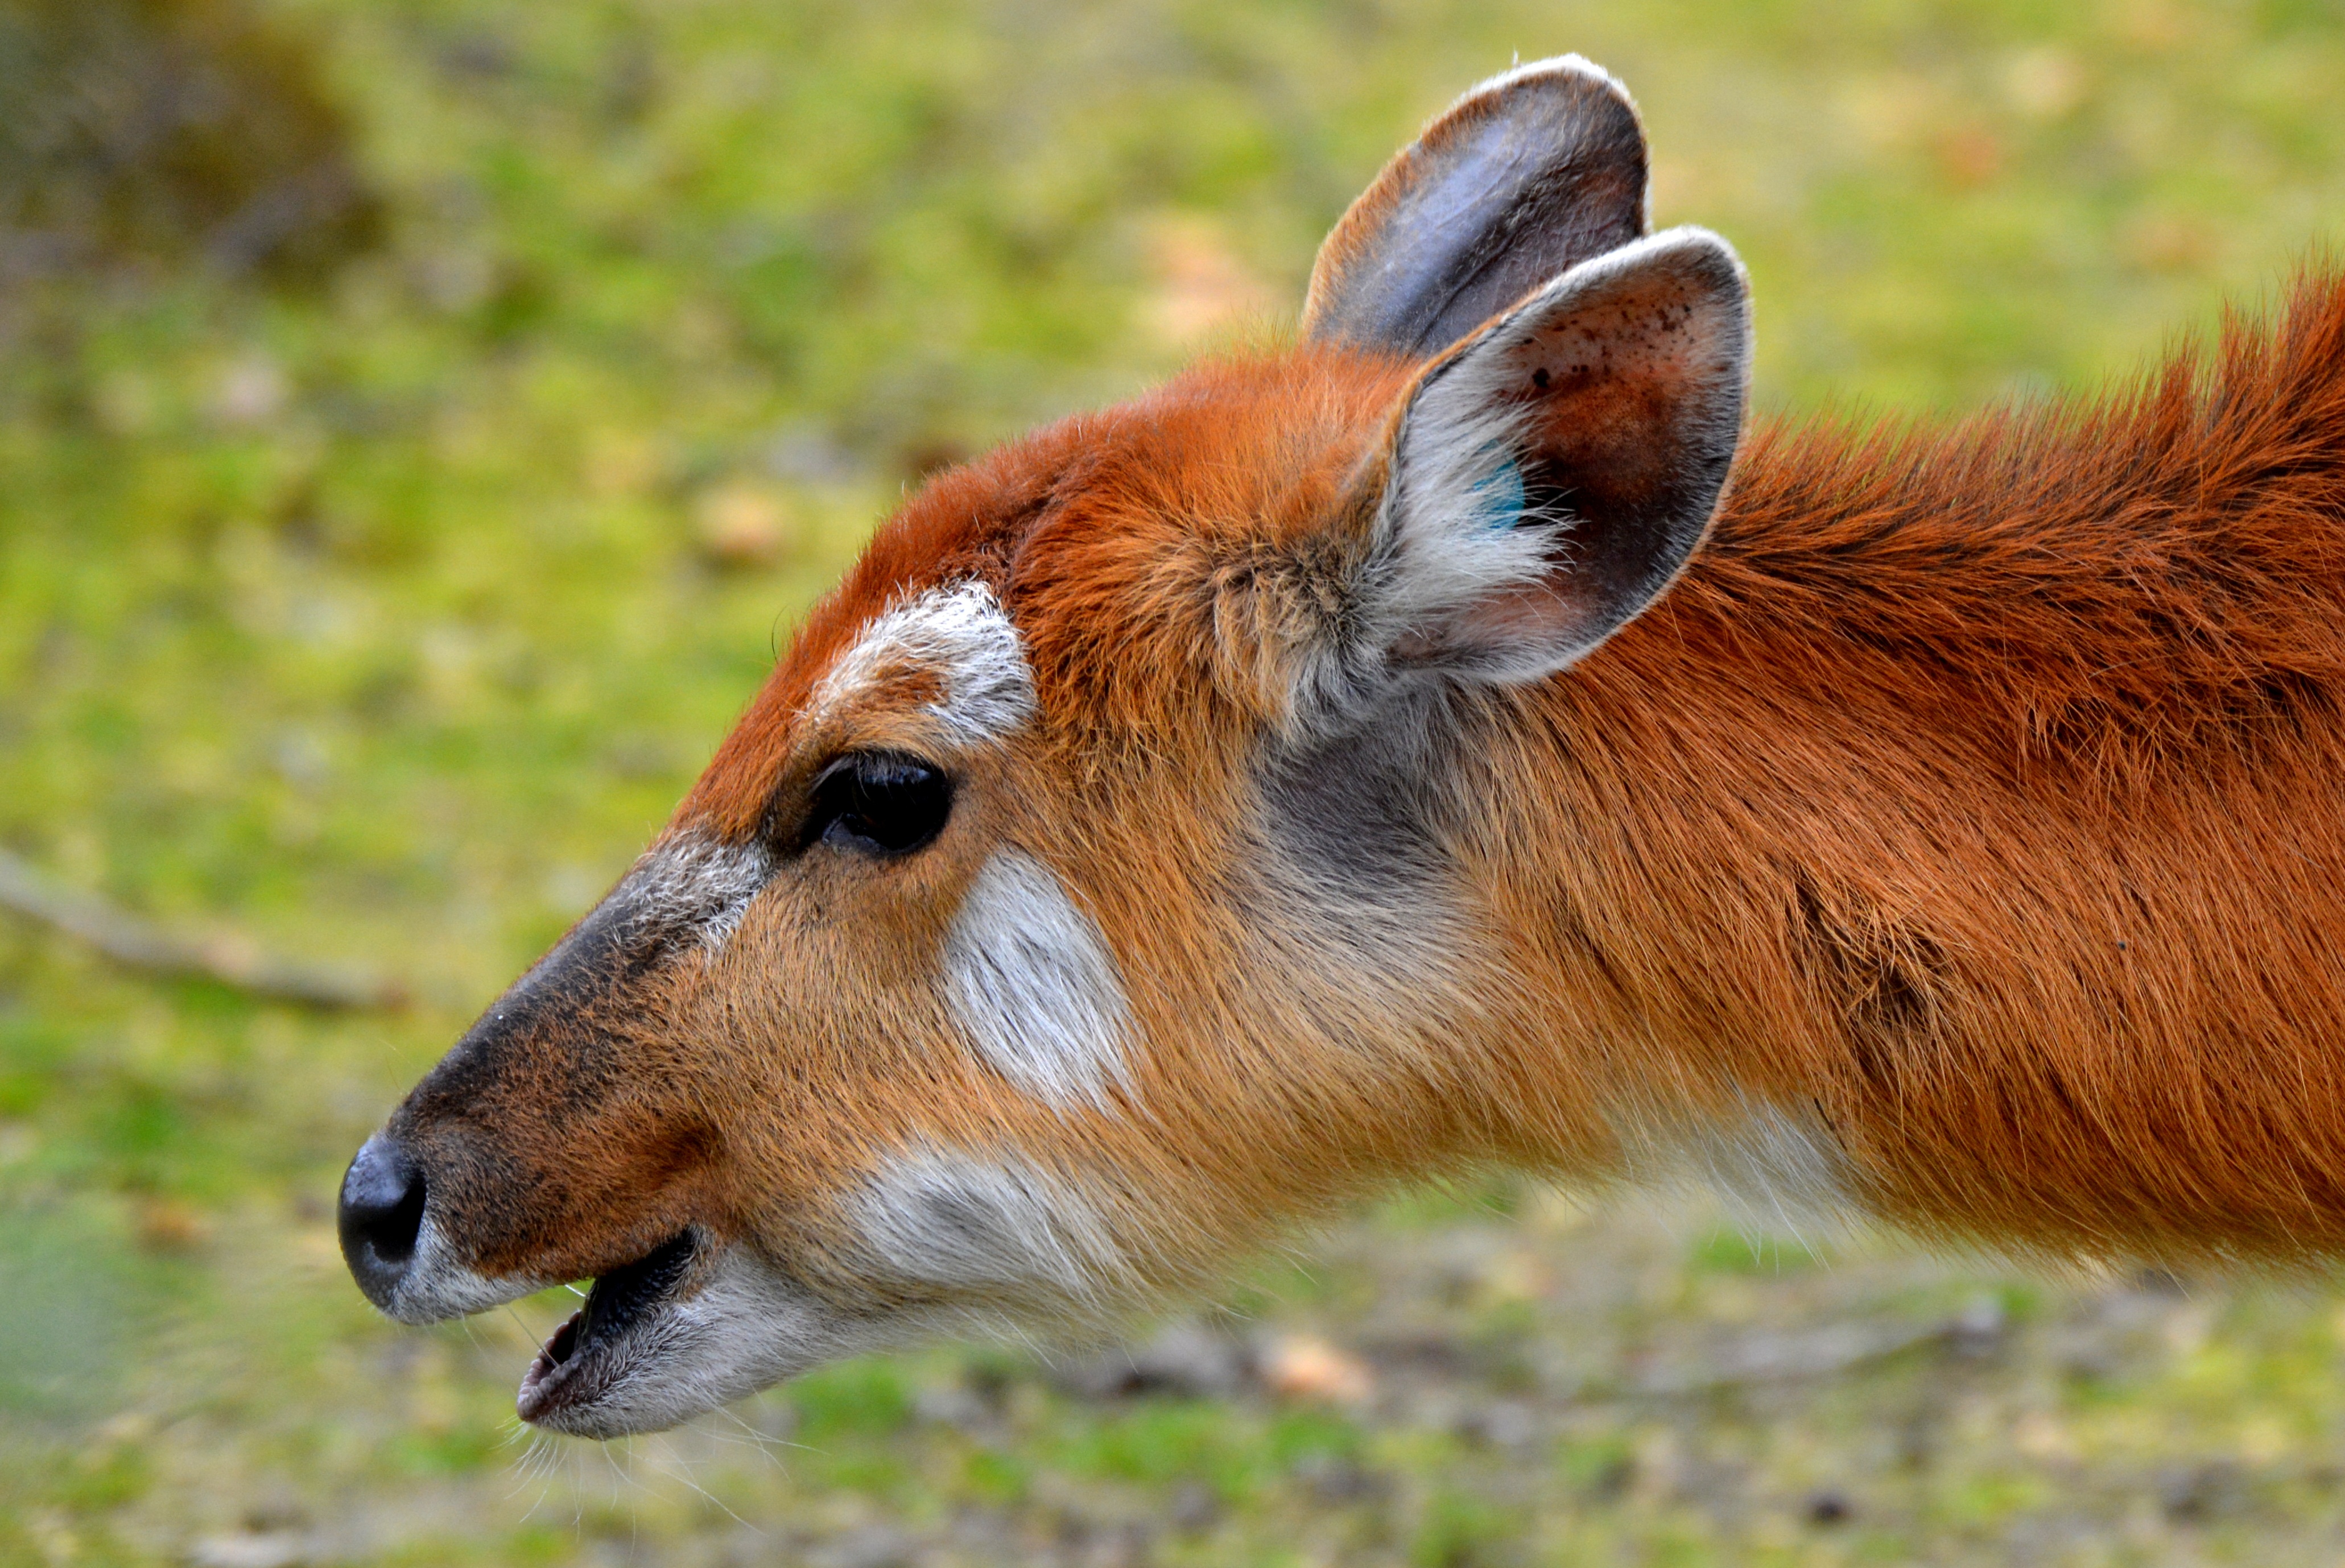
nature, grass, animal, wildlife, deer, zoo, pasture, mammal, fauna, antelope, close up, vertebrate, white tailed deer